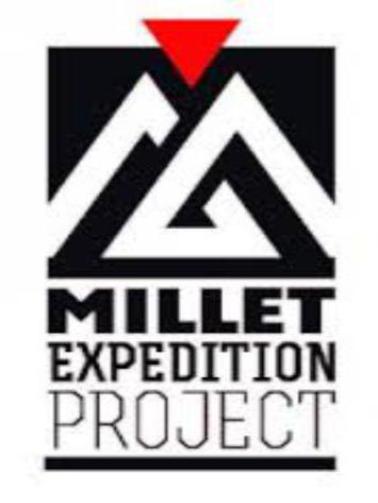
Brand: millet-1
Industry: Others